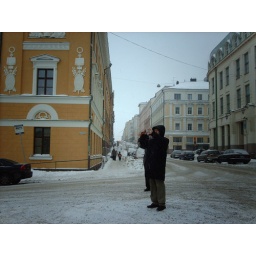
Two tourists standing in the road taking identical photos of a SMarket sign